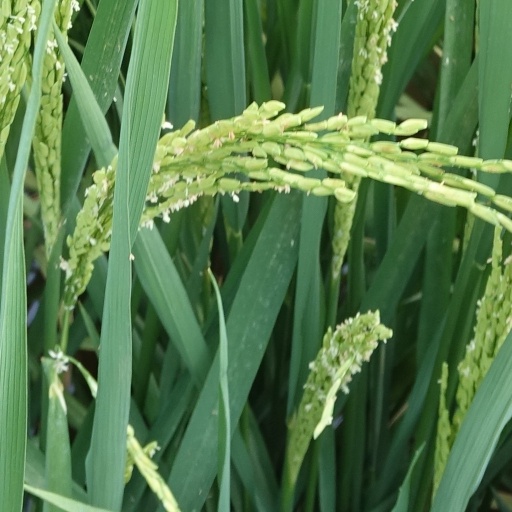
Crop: rice